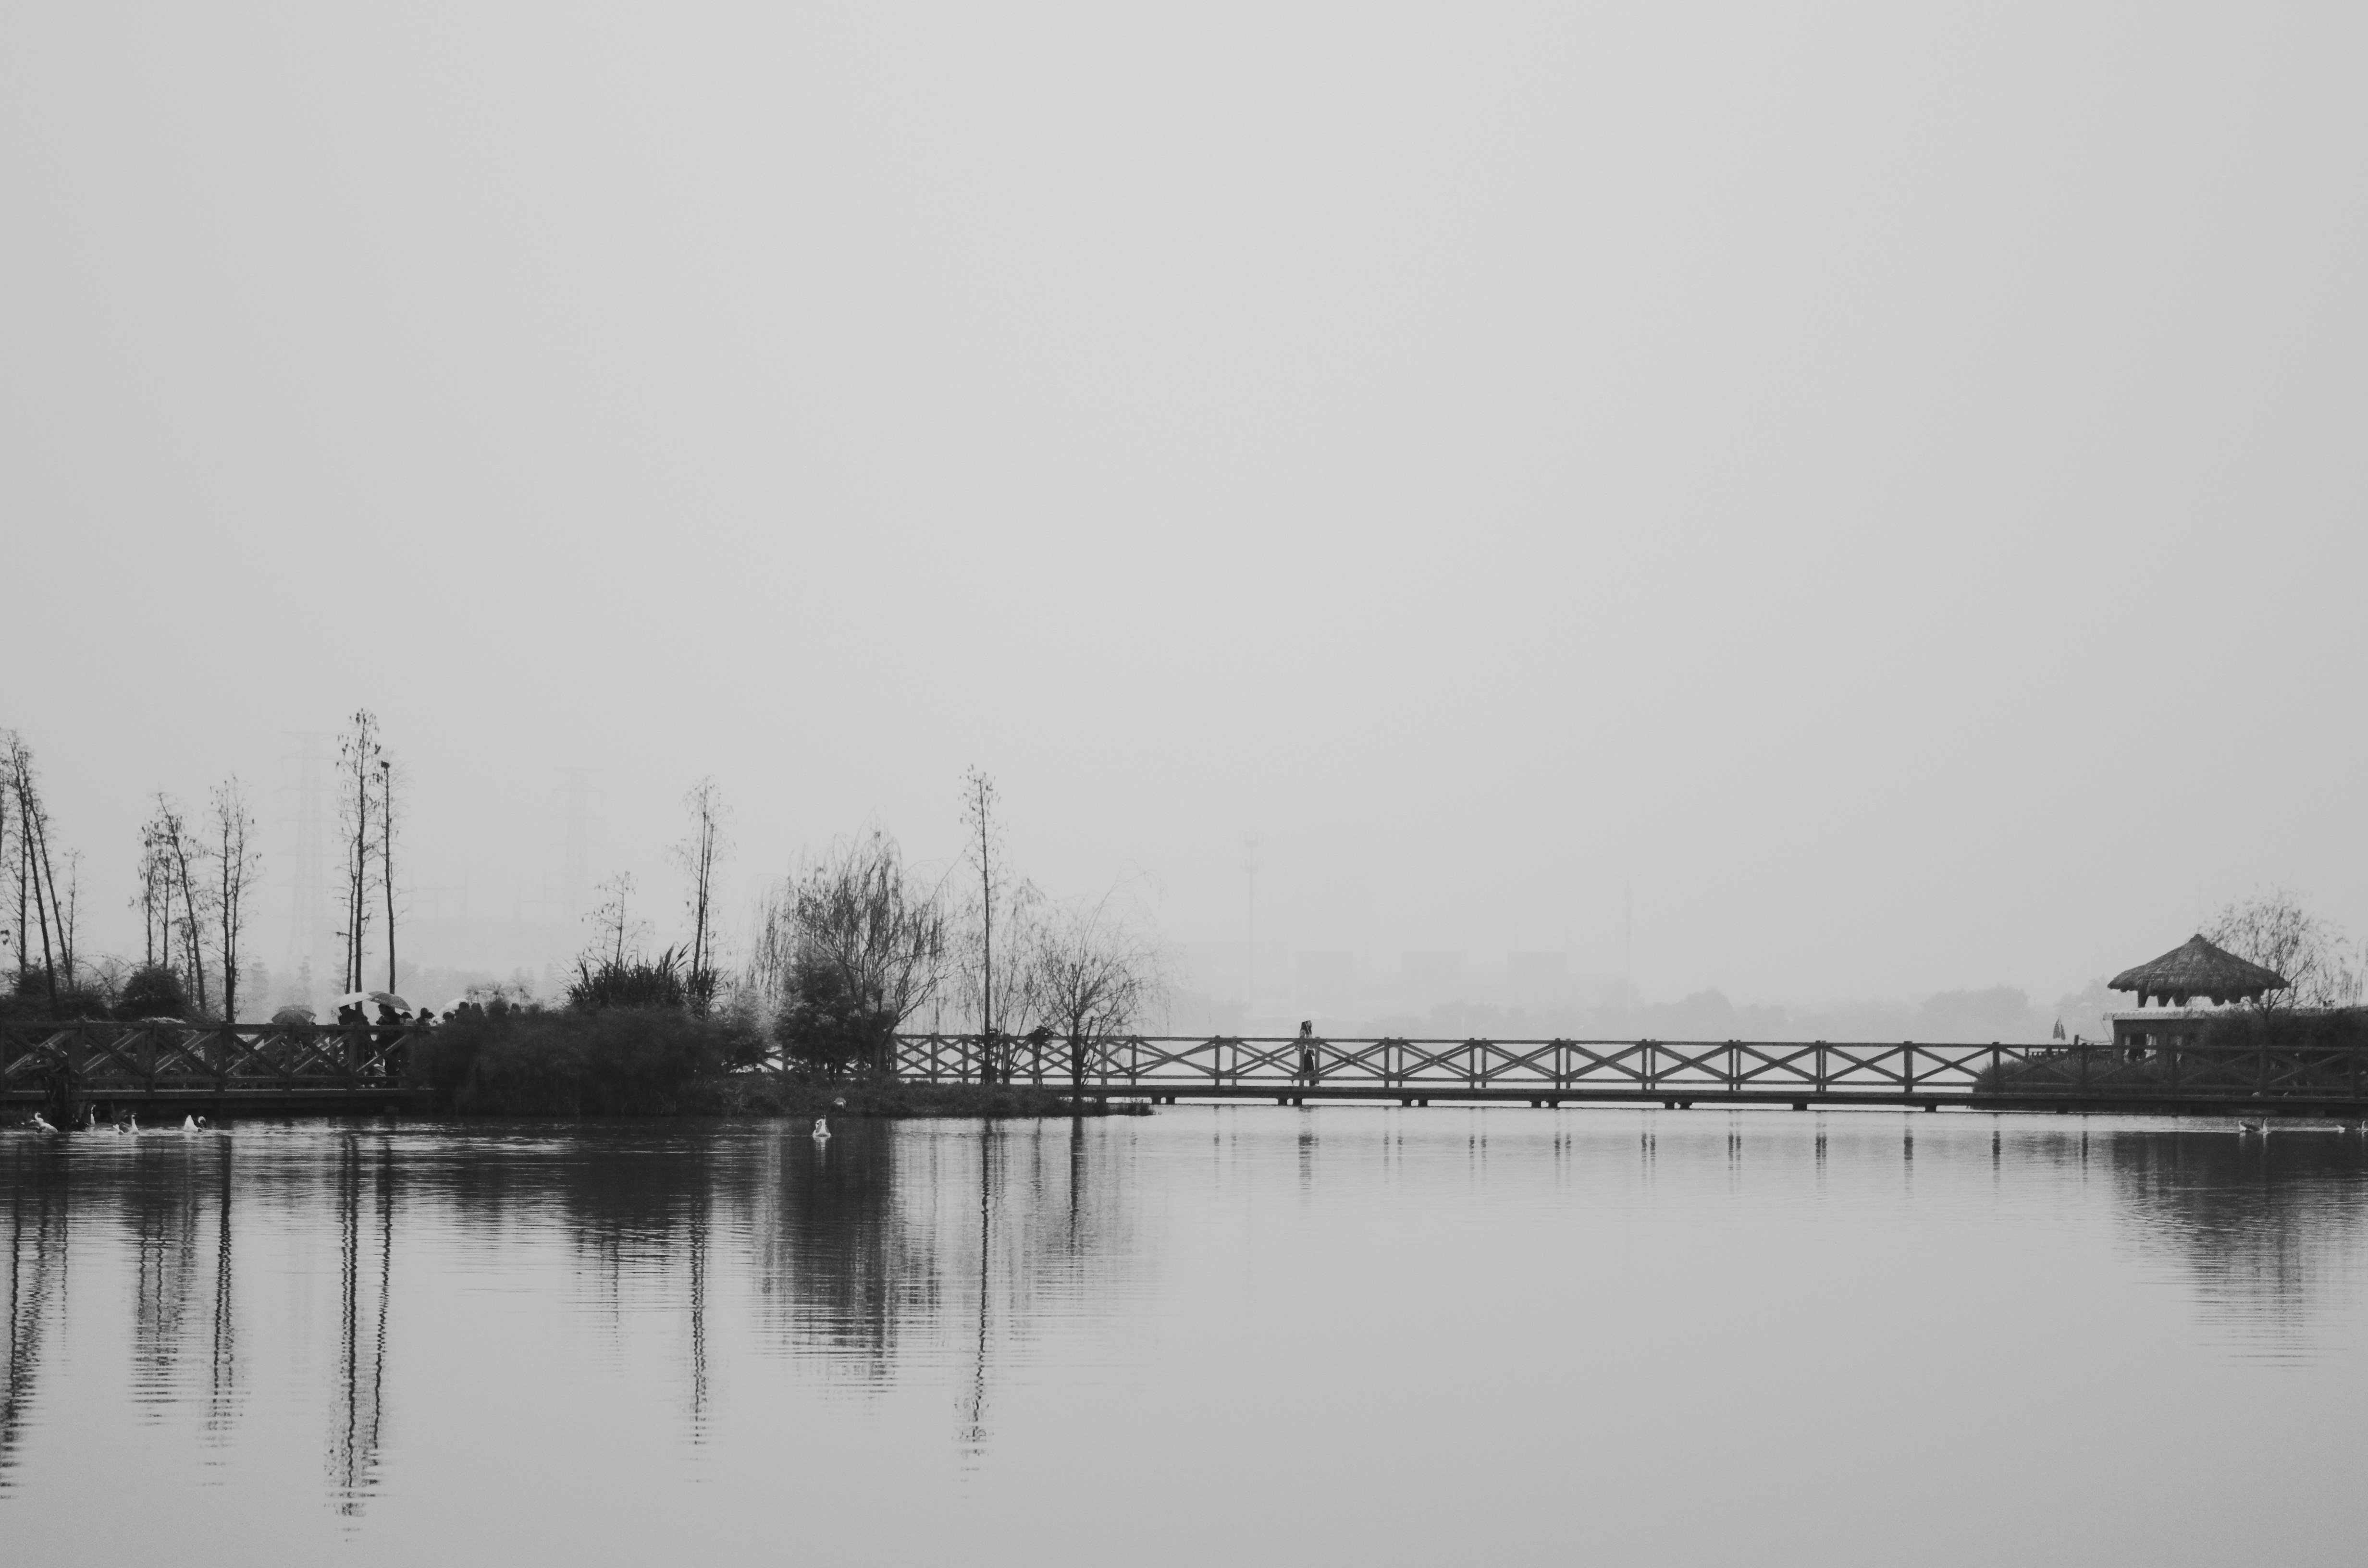
tree, water, snow, winter, black and white, fog, mist, morning, lake, dawn, river, dusk, reflection, weather, haze, reservoir, monochrome, ink, canton, the scenery, china wind, monochrome photography, atmospheric phenomenon